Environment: real
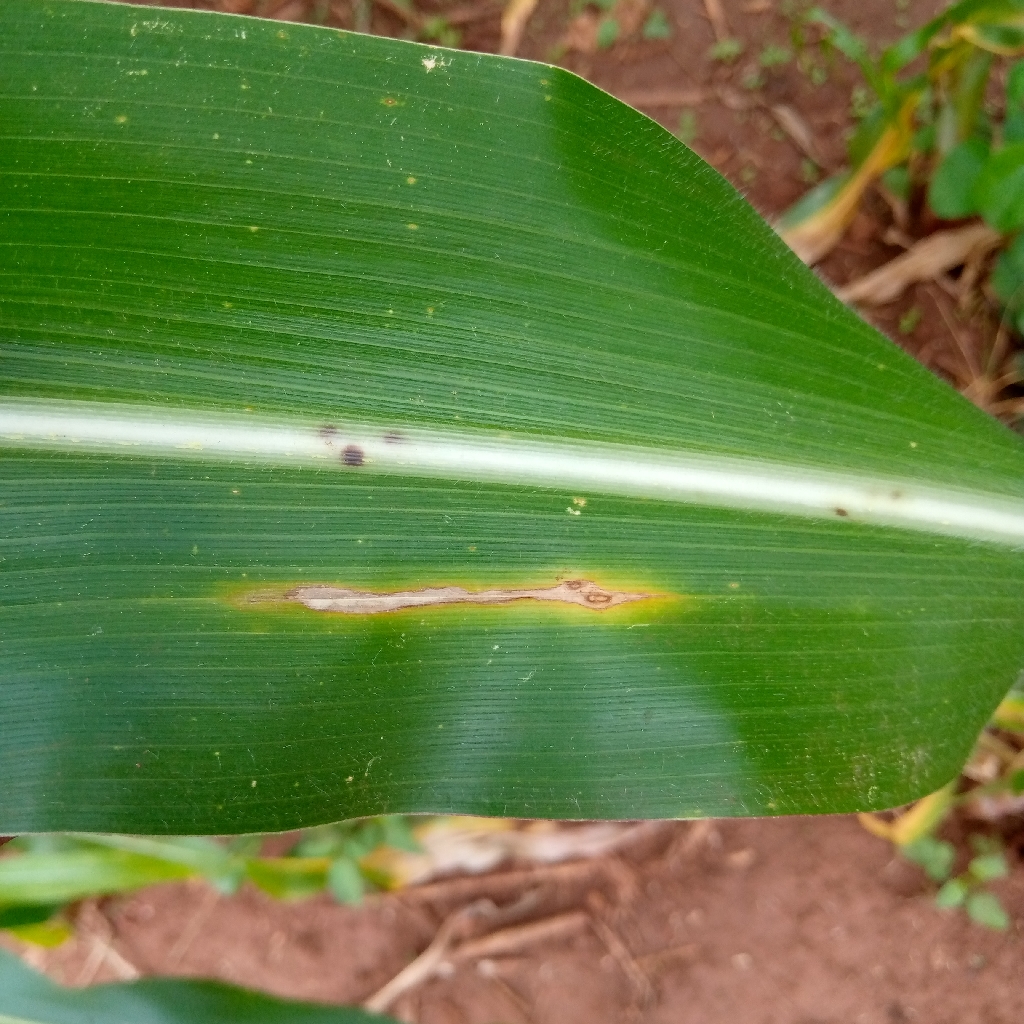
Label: northern_corn_leaf_blight